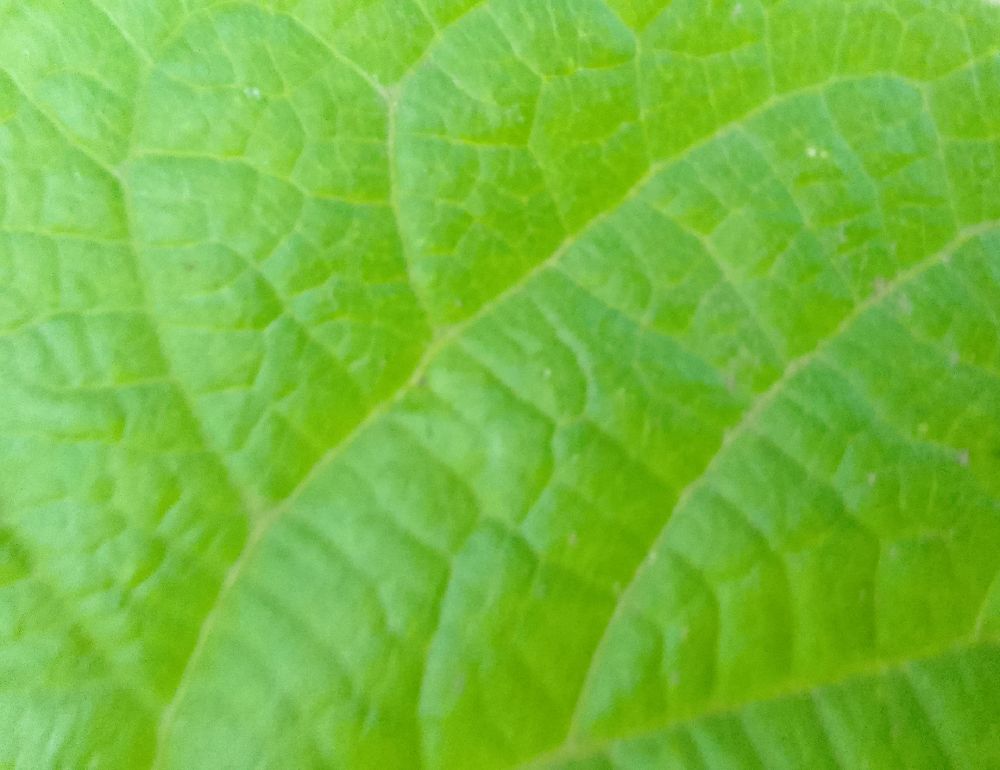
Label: healthy